Japanese wolf

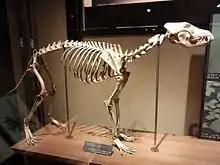
Mounted skeleton, National Museum of Nature and Science

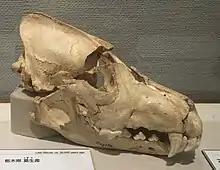
A fossilized skull unearthed at the Aisawa Quarry of Miyata Lime Industry, dated 33,000–36,000 years old. The left lower jaw bone is 17.9 cm in length.

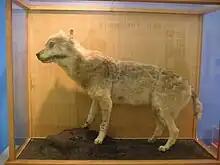
Mounted specimen in Ueno Zoo

The Japanese wolf, or Honshū wolf, ("Canis lupus hodophilax" Temminck, 1893) is a subspecies of the gray wolf ("Canis lupus"). Skeletal remains of the Japanese wolf have been found in archaeological sites, such as Torihama shell mounds, dating from the Jōmon period (10,000 to 250 B.C).